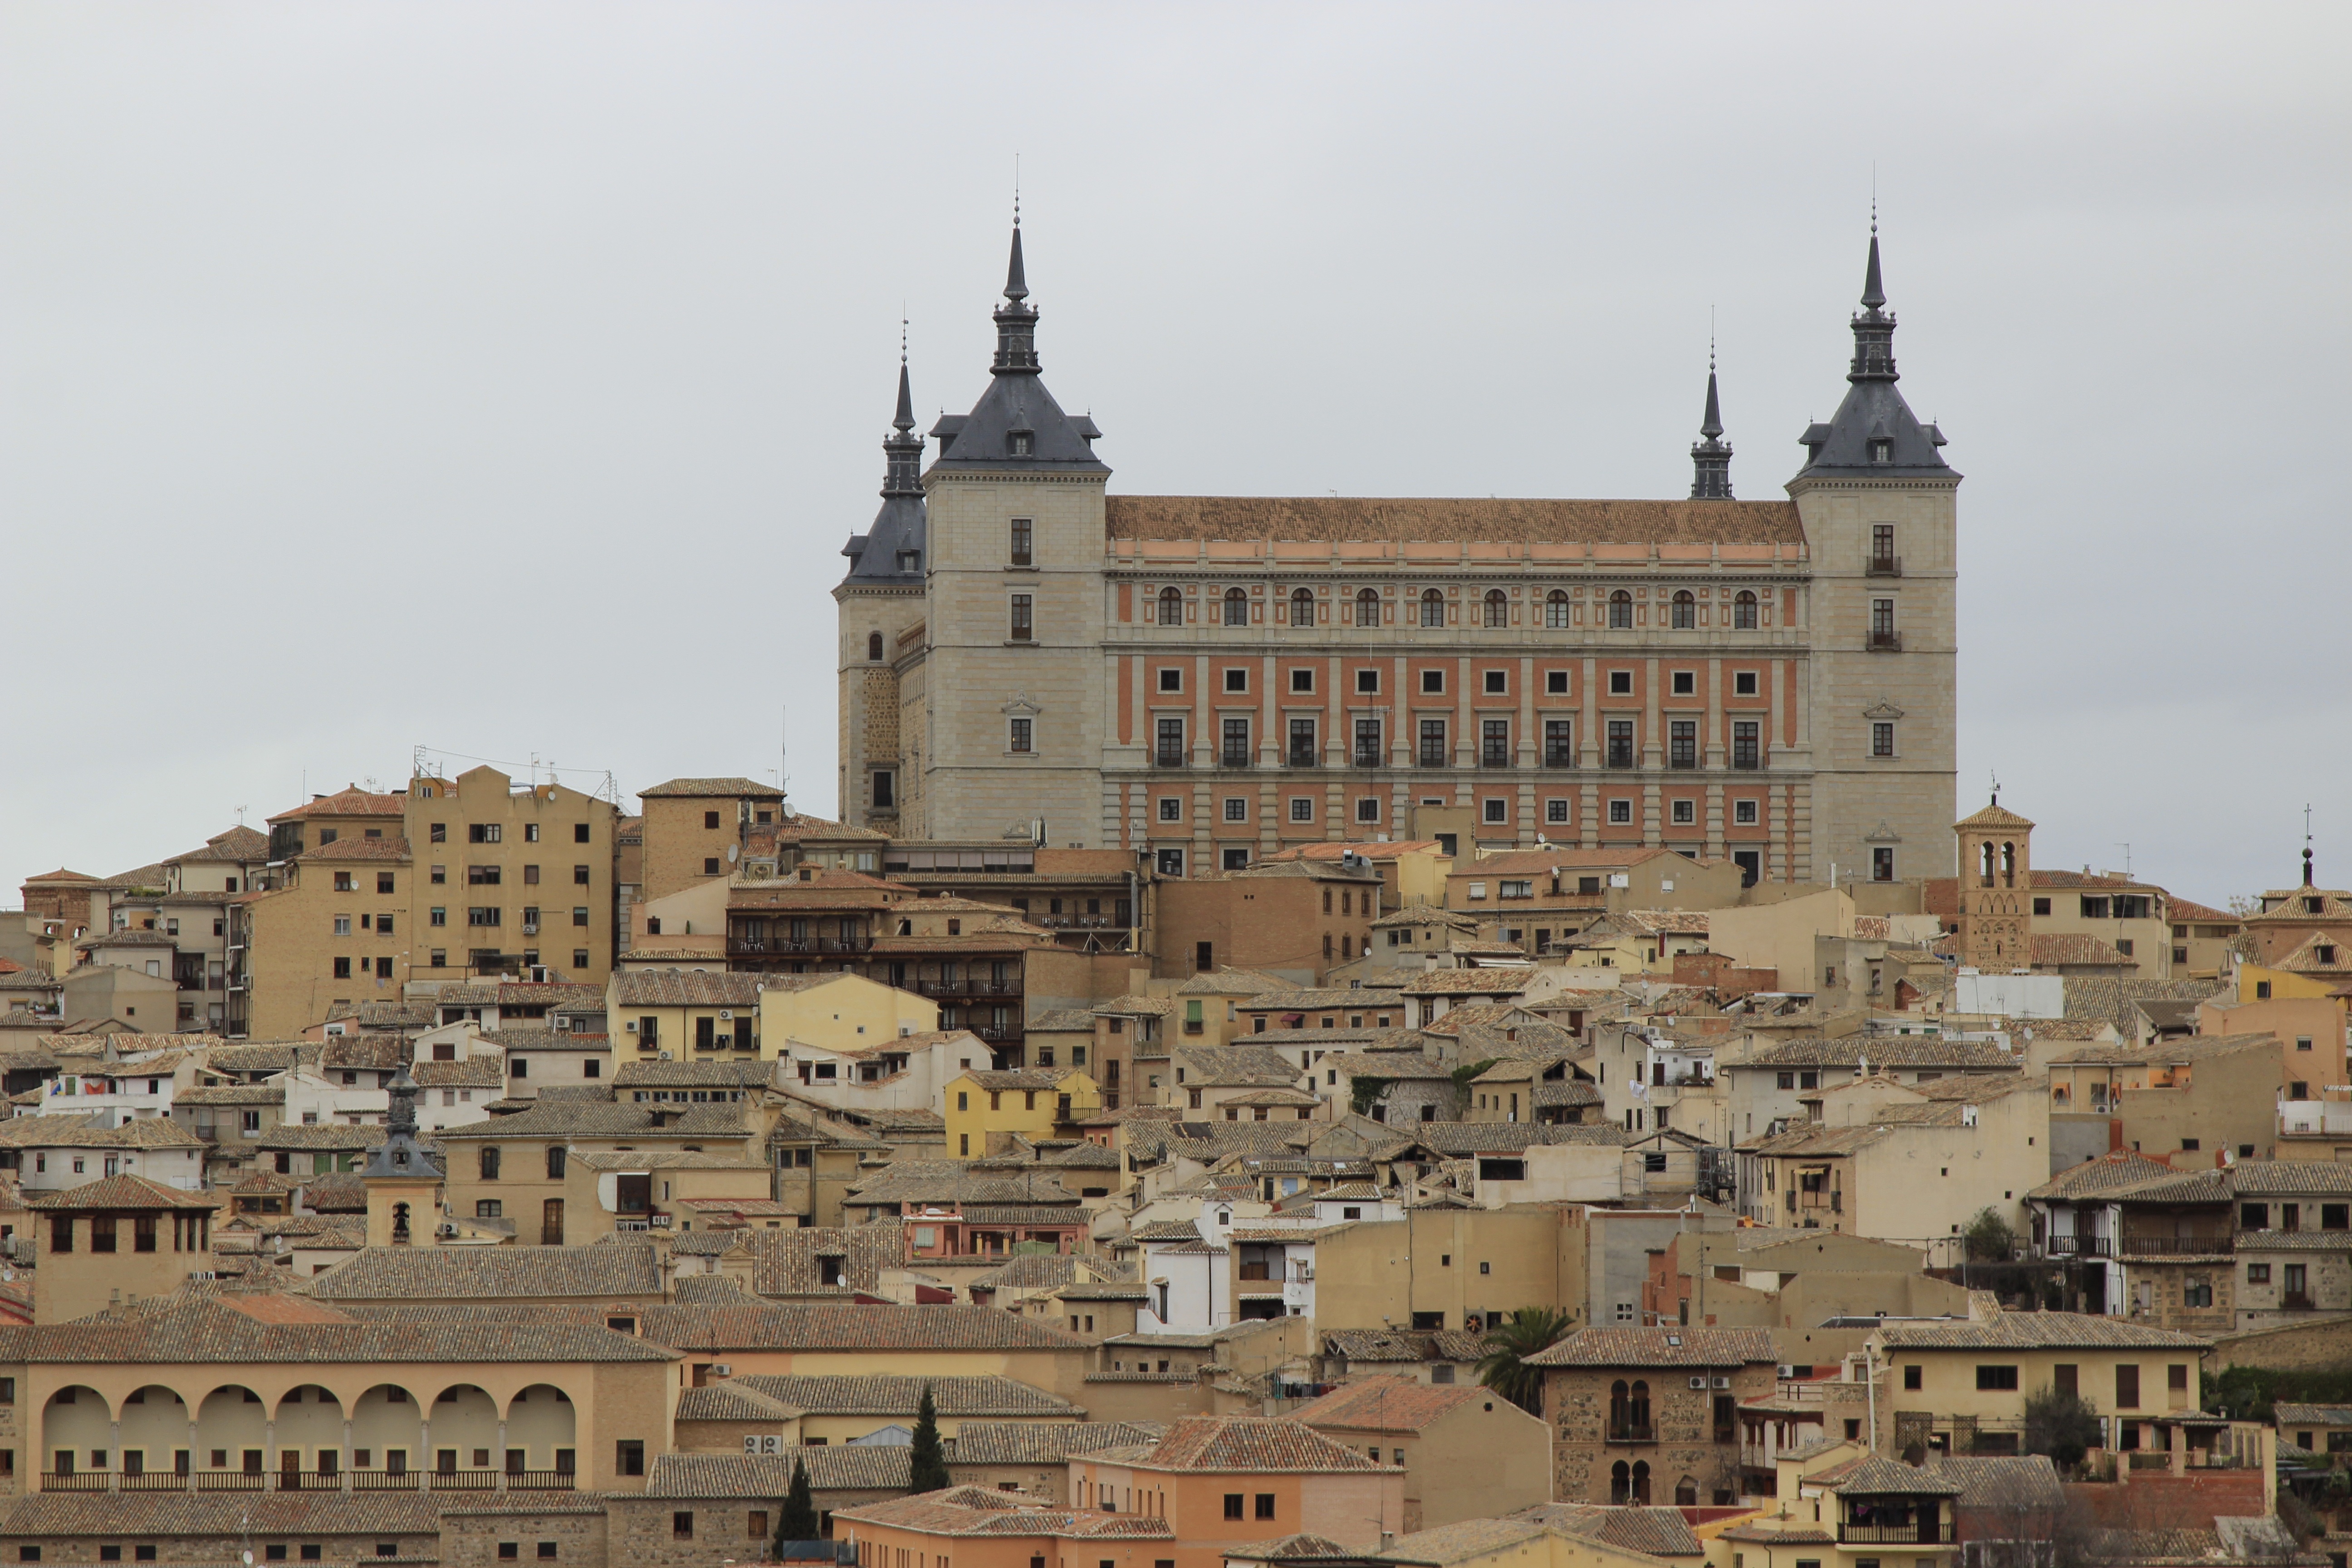
town, palace, cityscape, plaza, landmark, cathedral, historic building, alcazar, town square, basilica, toledo, historic site, ancient history, human settlement, castilla la mancha